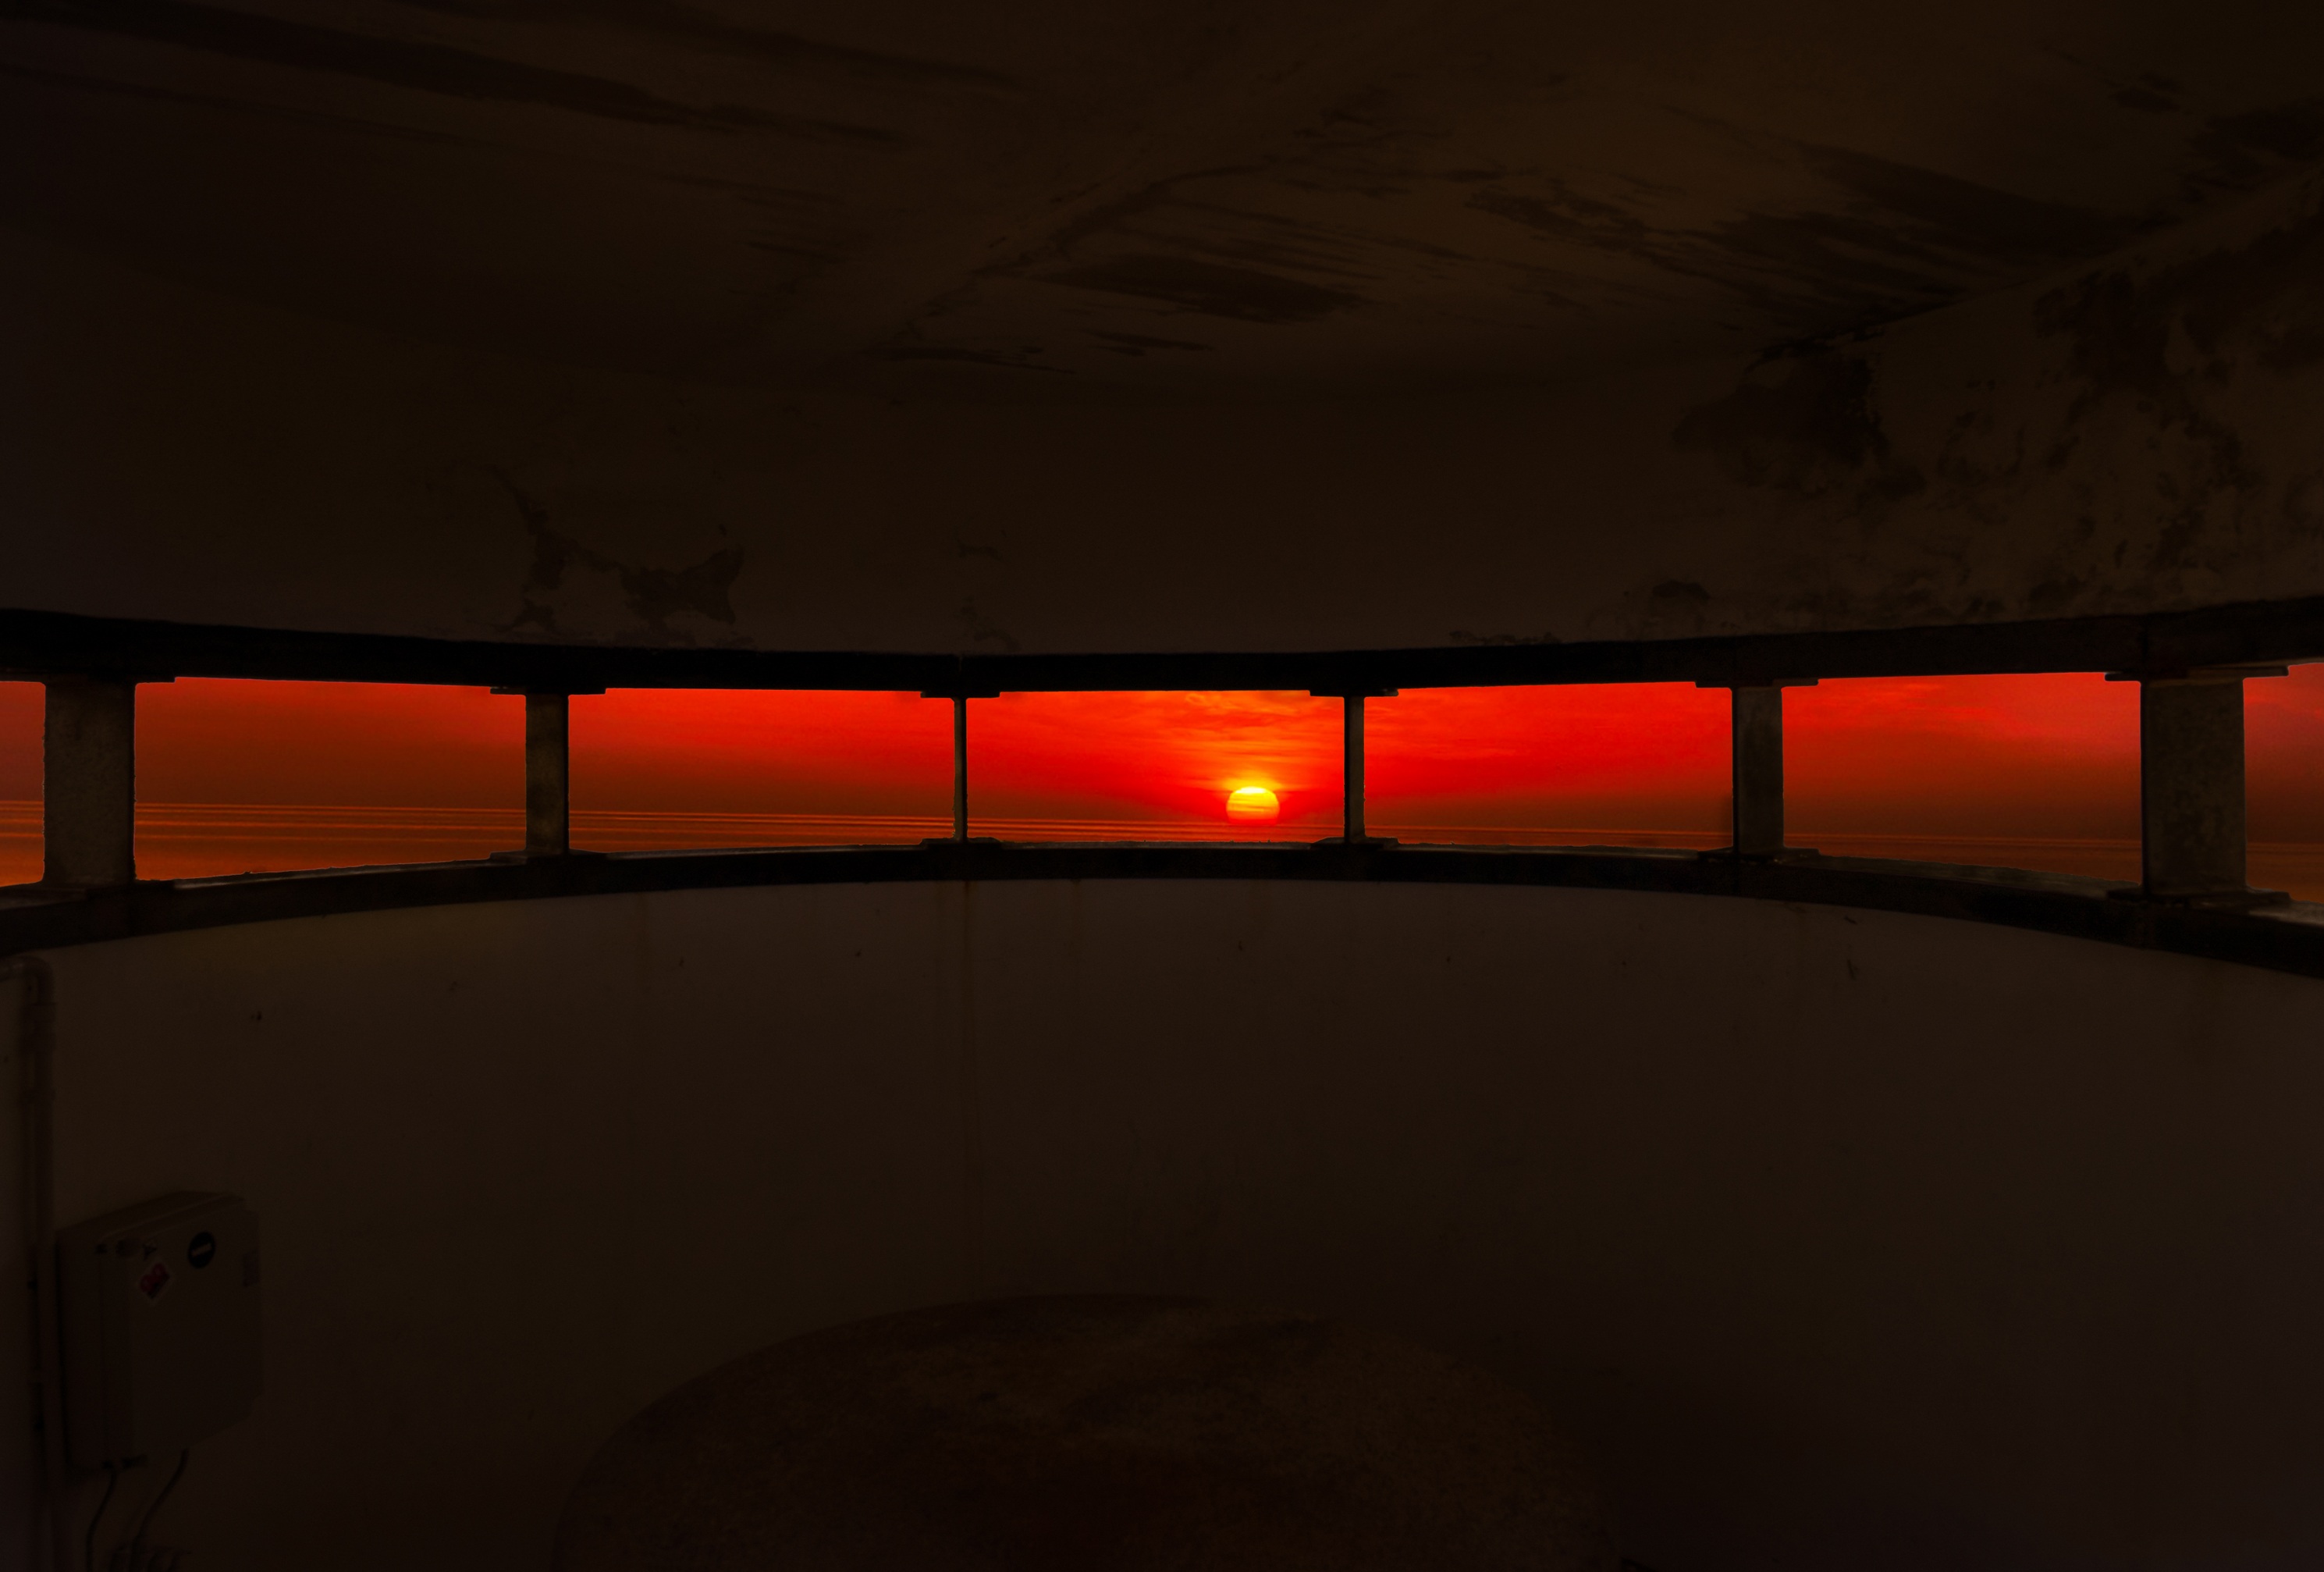
watch, sea, coast, water, light, sky, sun, sunset, night, view, perspective, summer, dusk, evening, reflection, red, holiday, darkness, lighting, lichtspiel, vision, angle, beautiful, viewpoint, abendstimmung, sardinia, palau, evening sky, defensive tower, observation tower, blood red, by looking, especially, fixed link